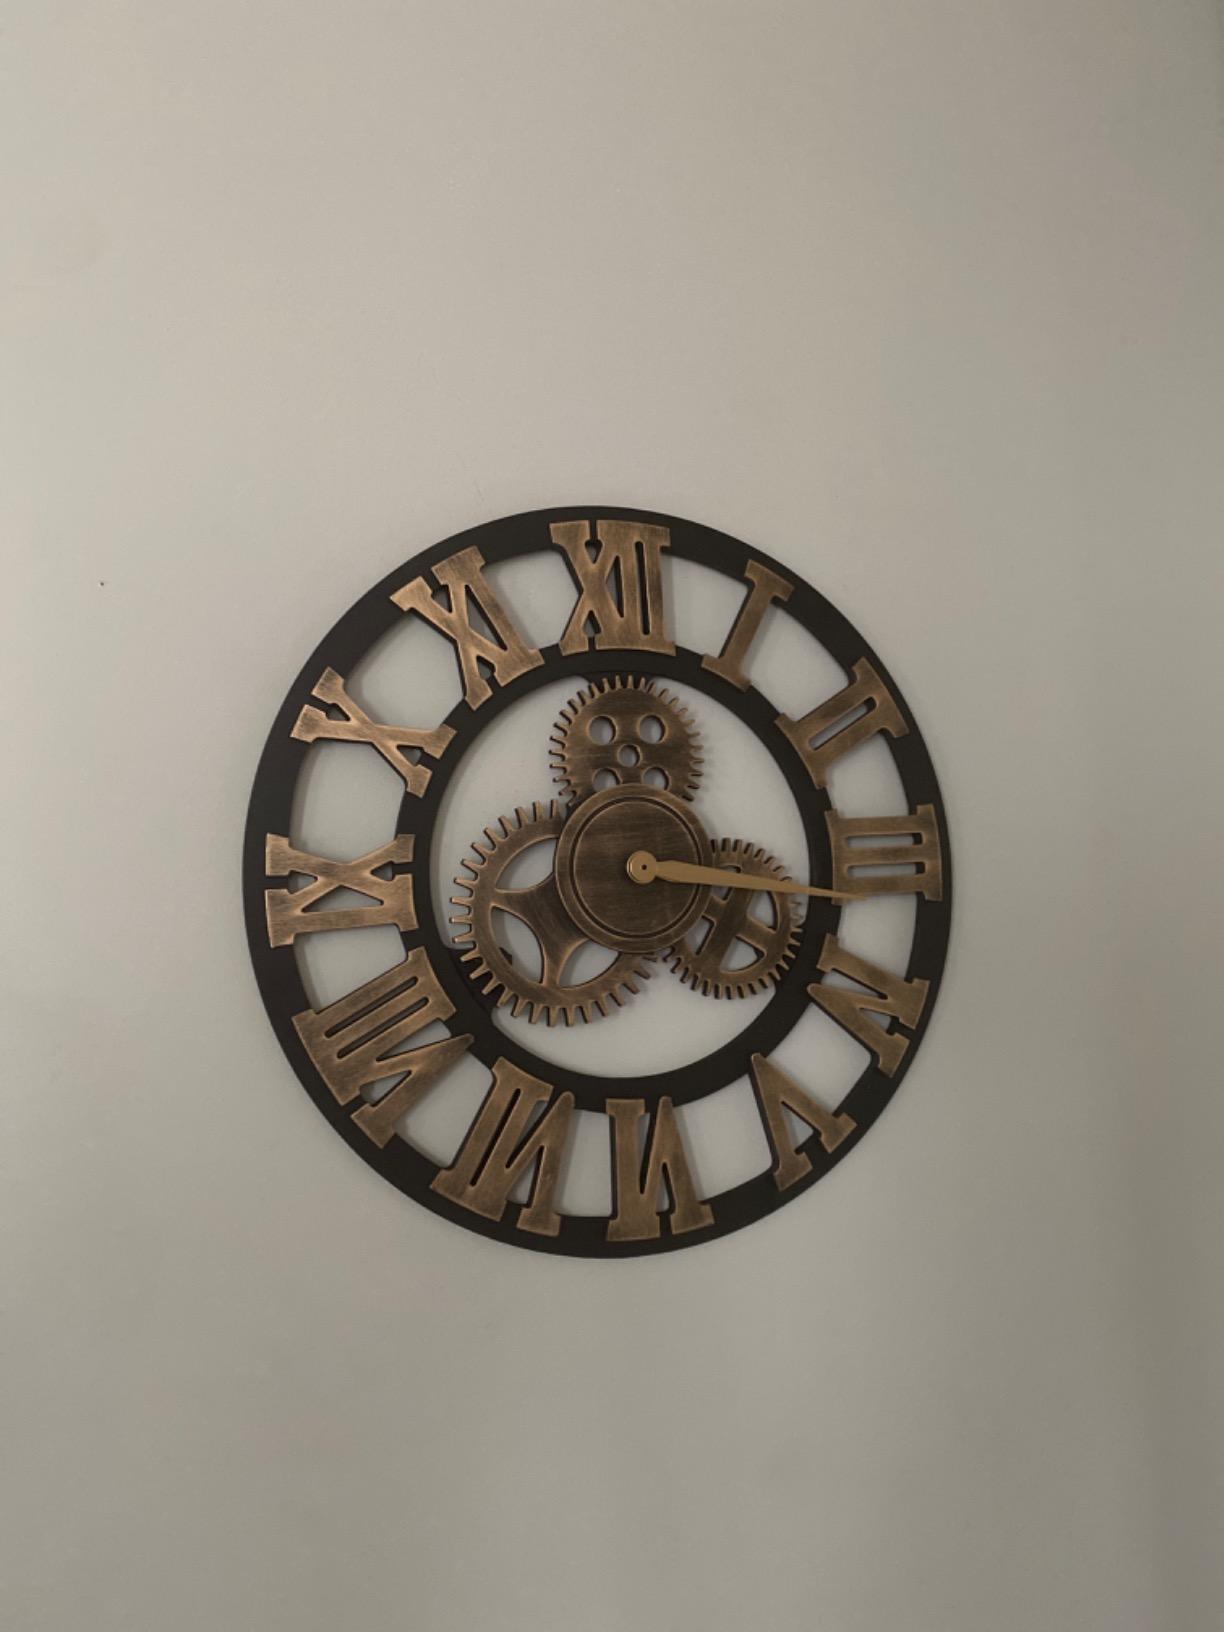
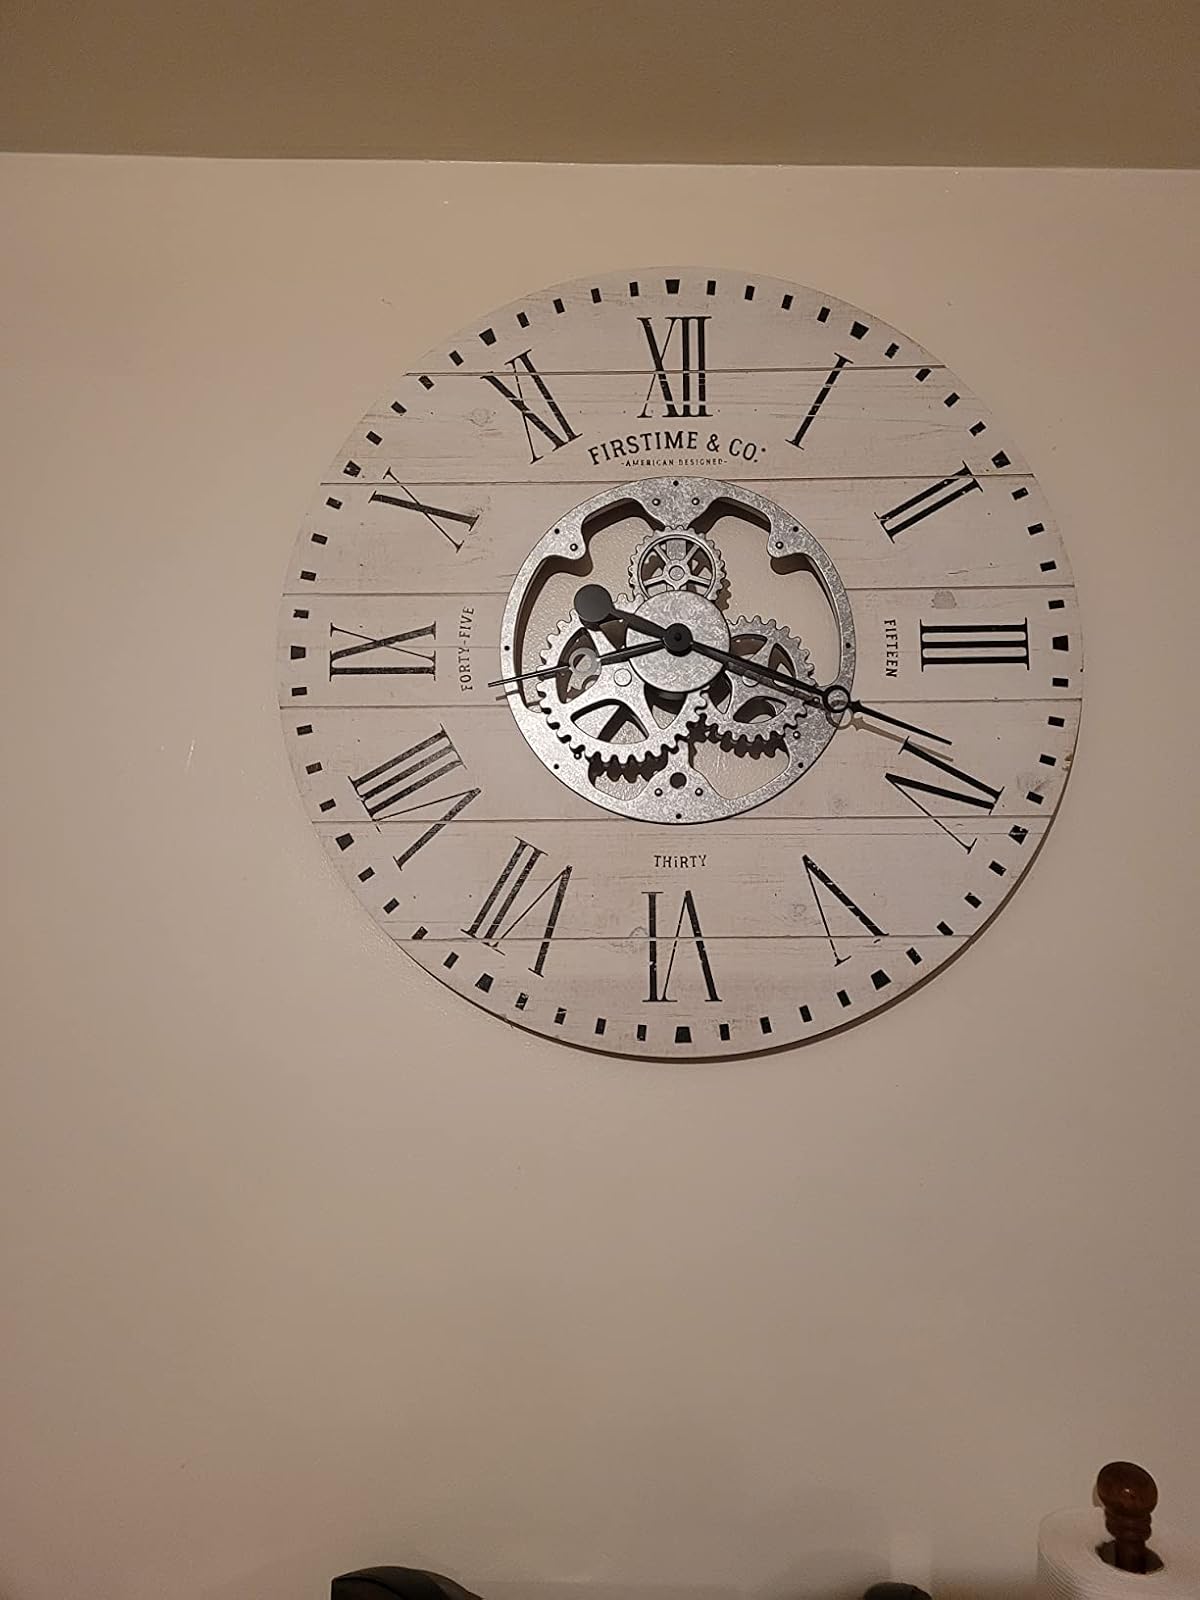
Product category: clock
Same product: no